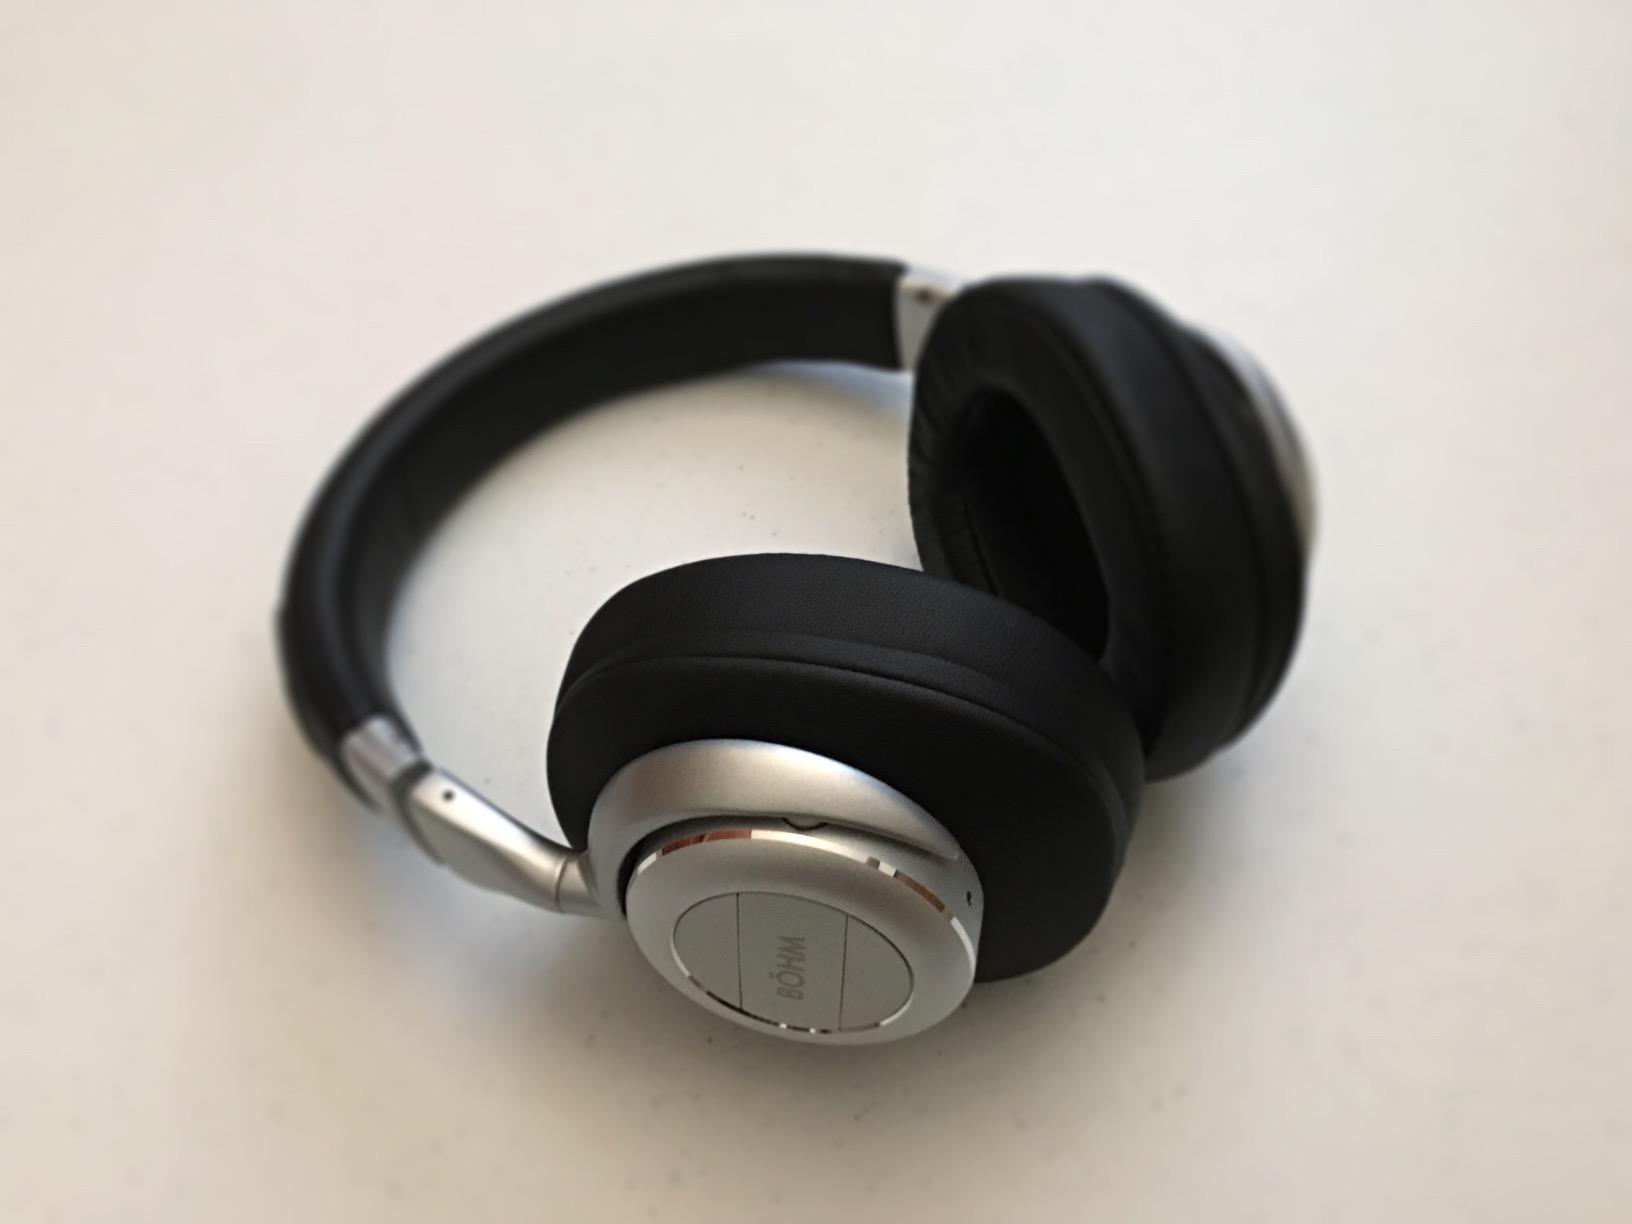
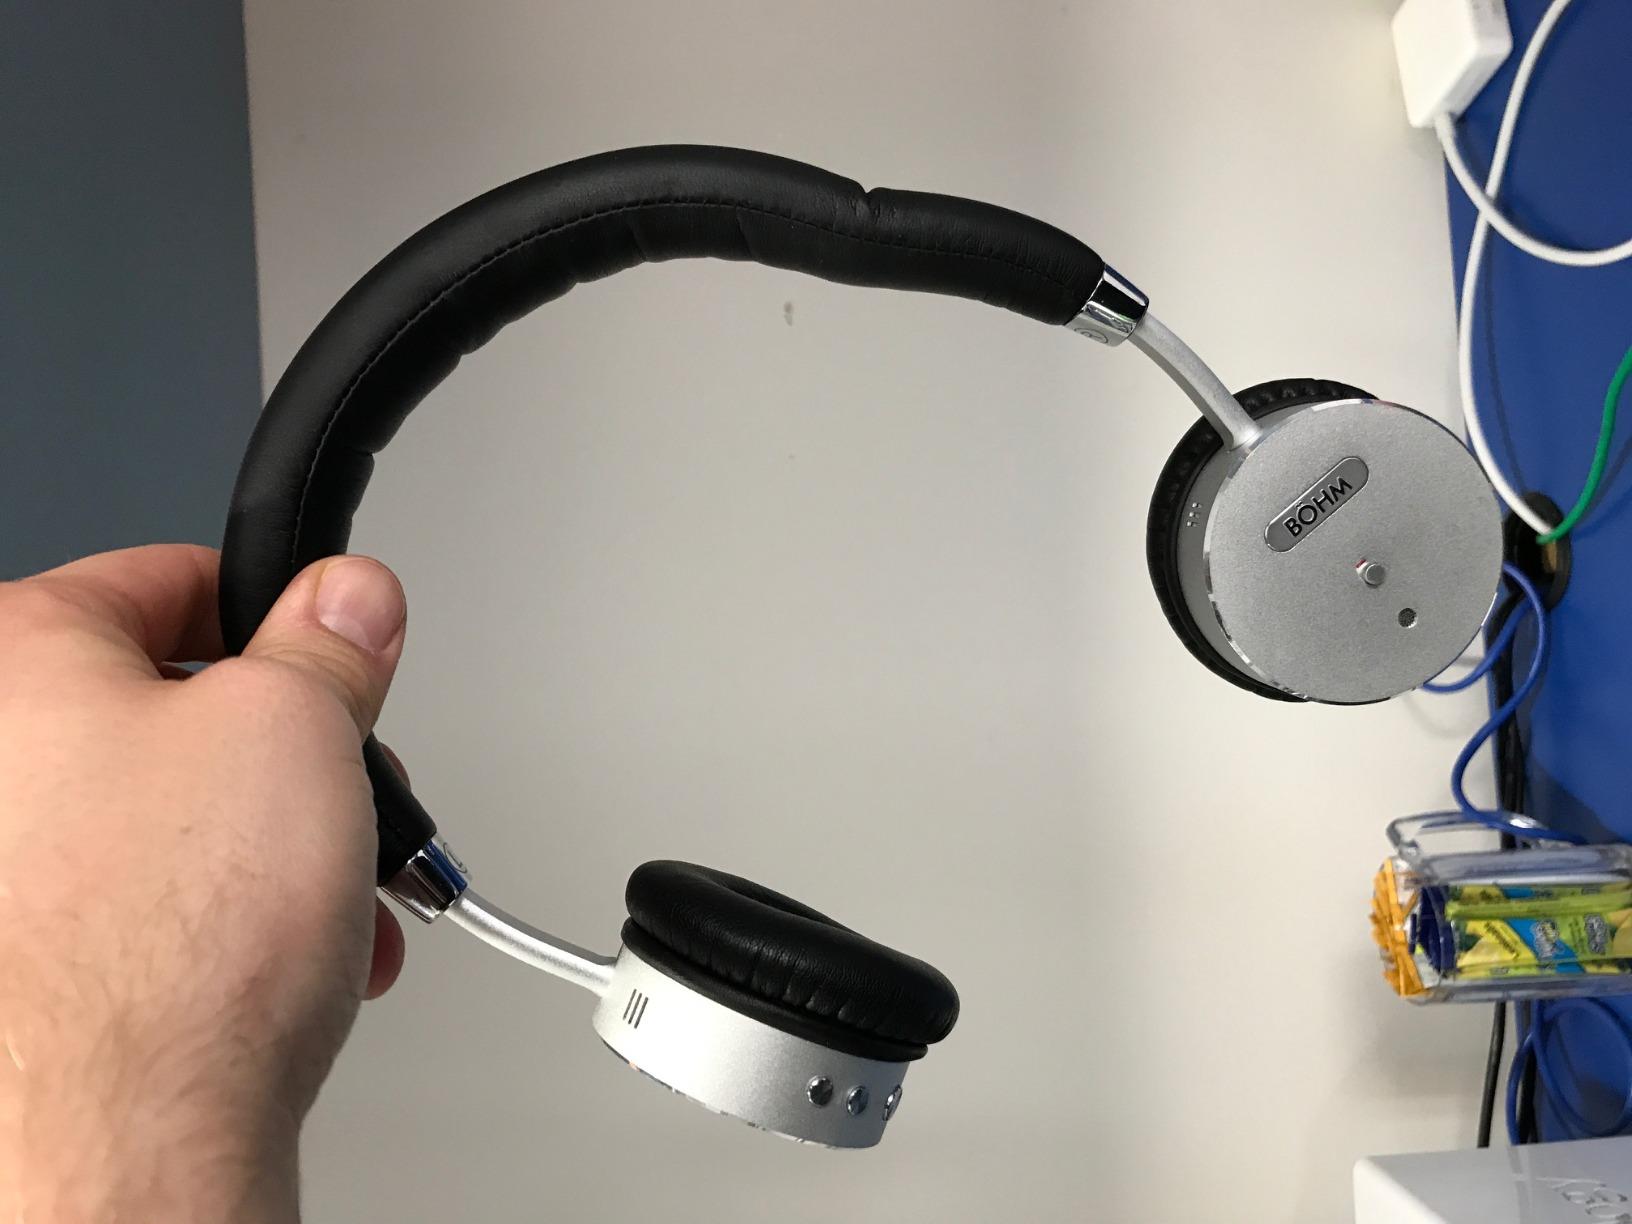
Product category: headphones
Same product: no